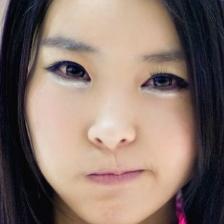
Label: faces